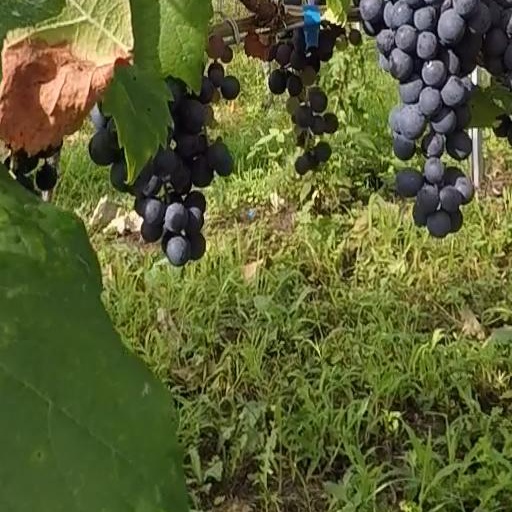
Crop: grape